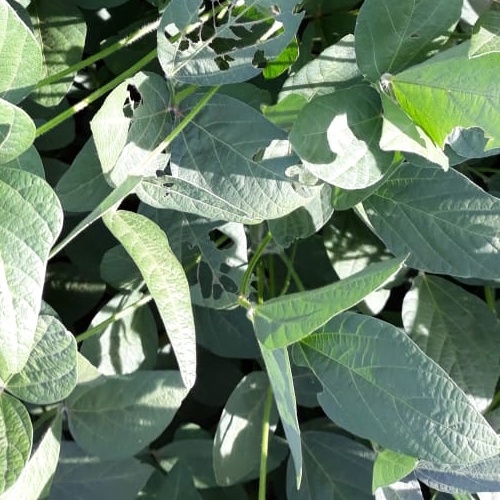
Label: Caterpillar